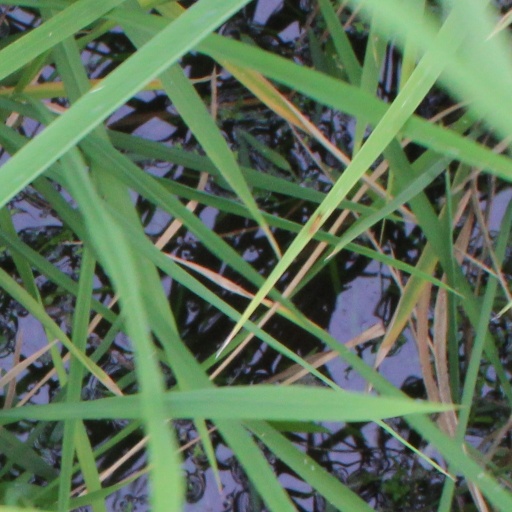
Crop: rice